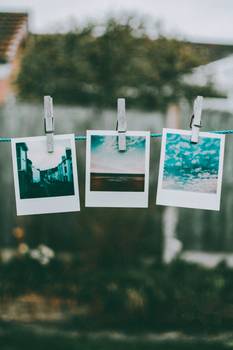
Label: No Watermark